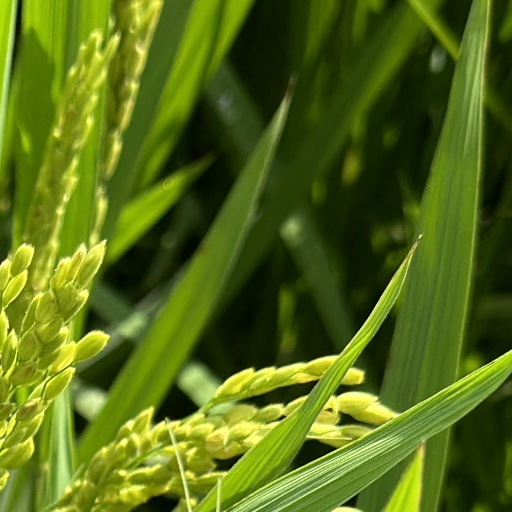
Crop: rice